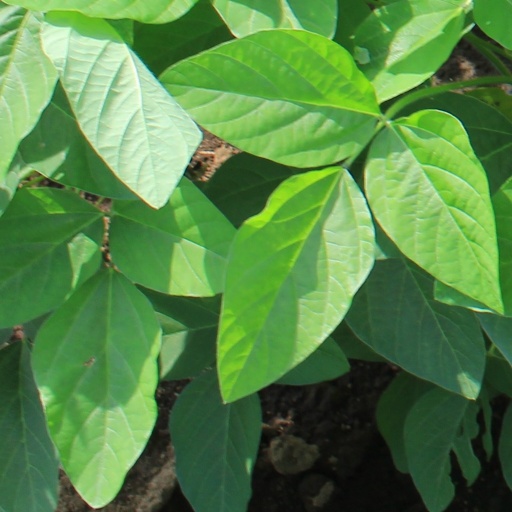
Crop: soybean